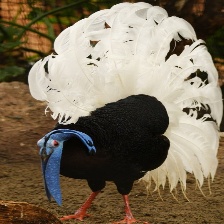
Species: BULWERS PHEASANT
Scientific name: LOPHURA BULWERI